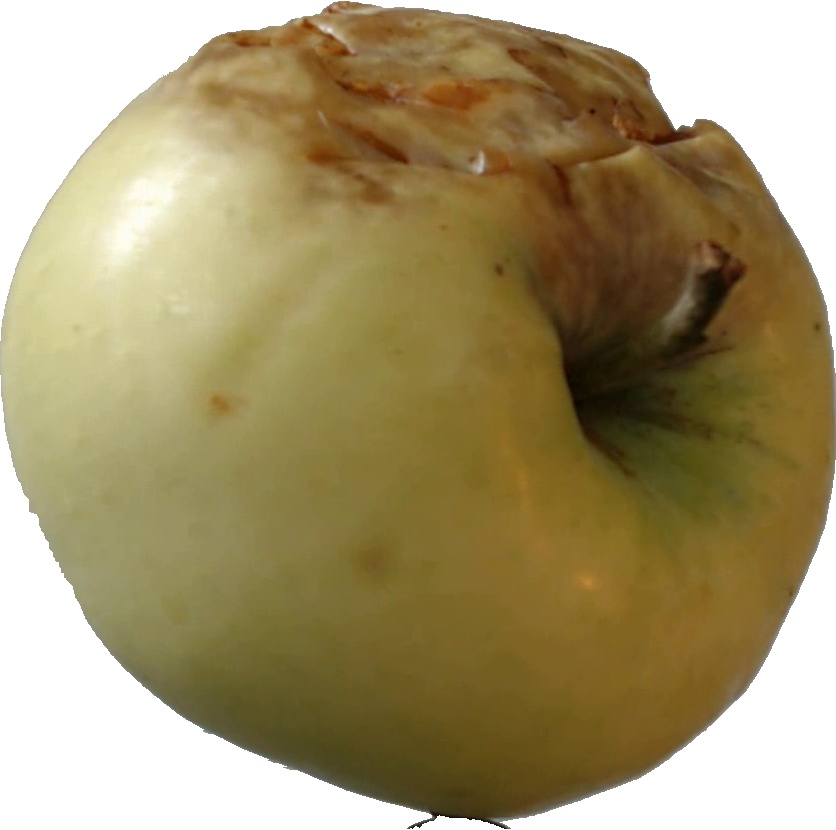
Label: apple_hit_1